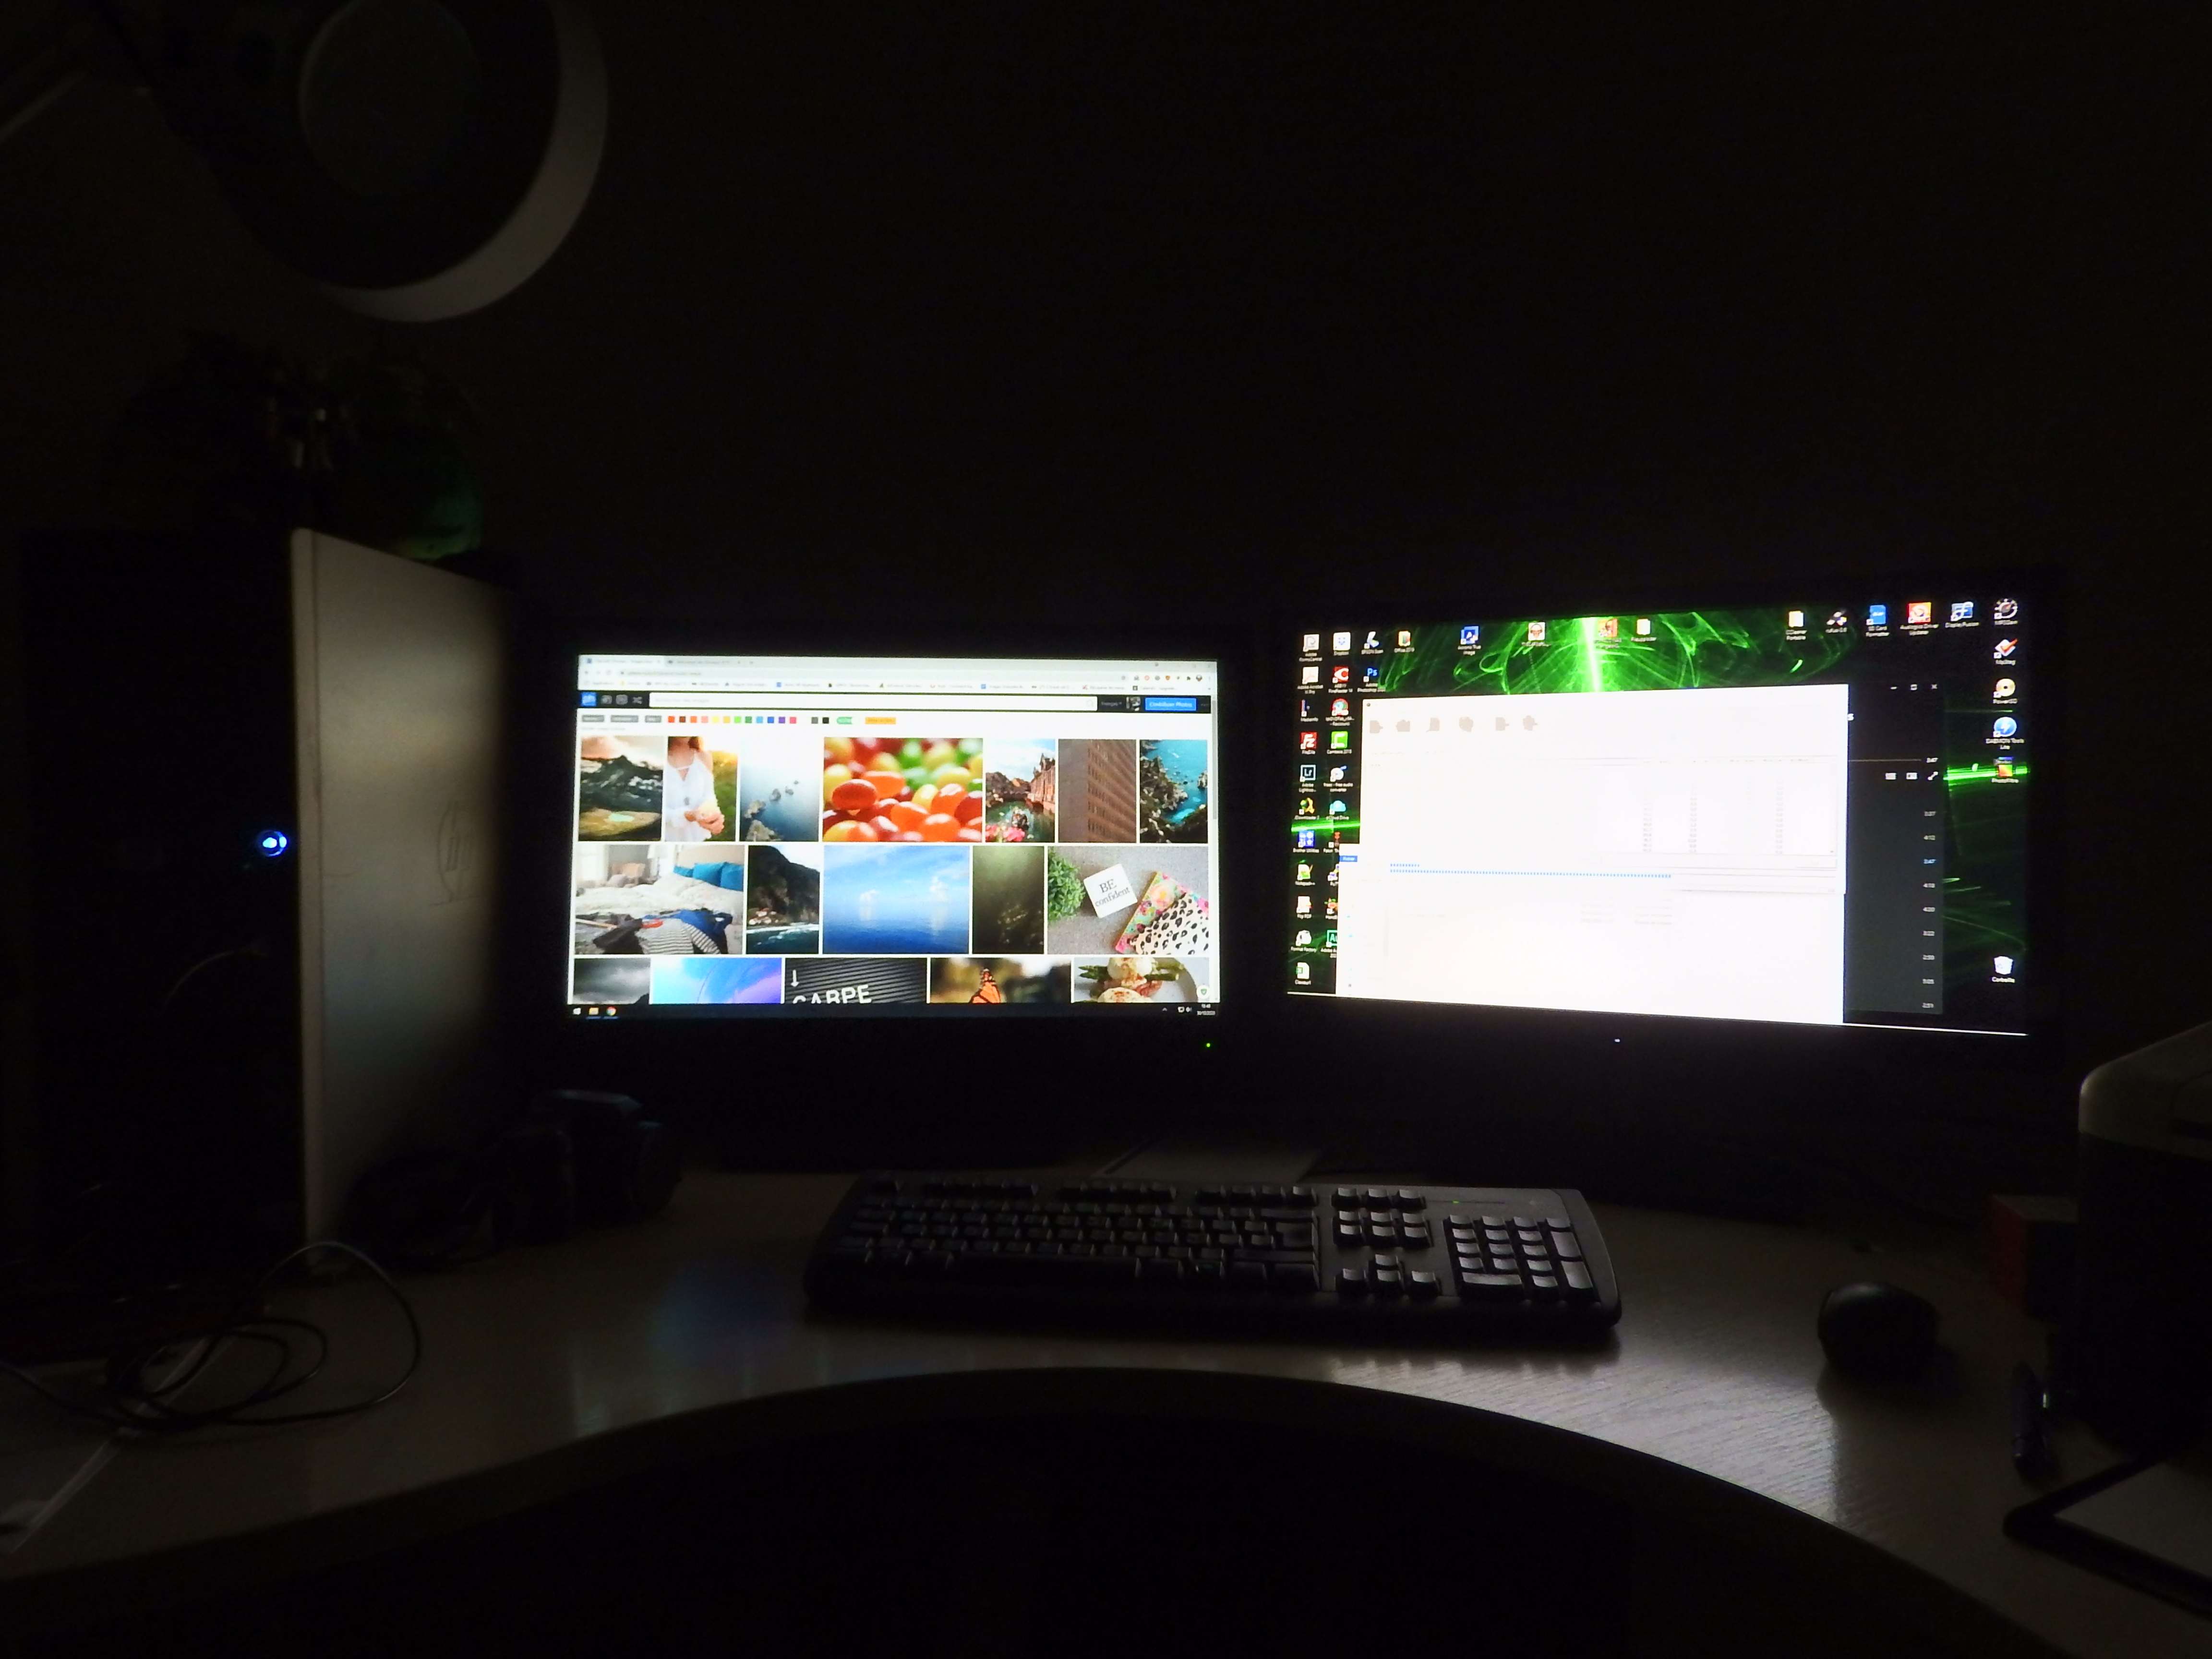
office, screen, black, table, keyboard, computer, pictures, smile, display device, computer monitor, electronics, technology, electronic device, multimedia, flat panel display, led backlit lcd display, lcd tv, desktop computer, media, gadget, night, furniture, games